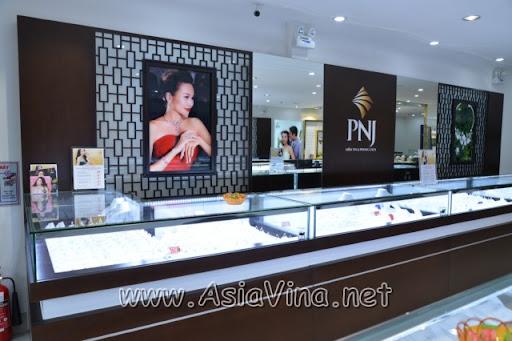
có hình ảnh của một người phụ nữ xuất hiện ở trên tường